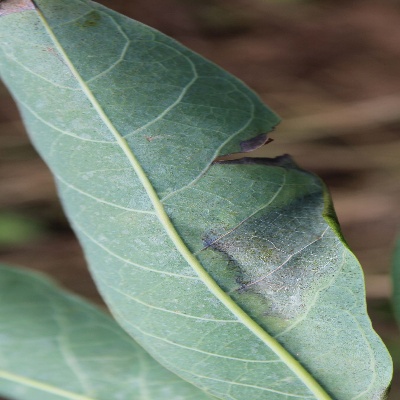
Crop: Cassava
Condition: bacterial blight